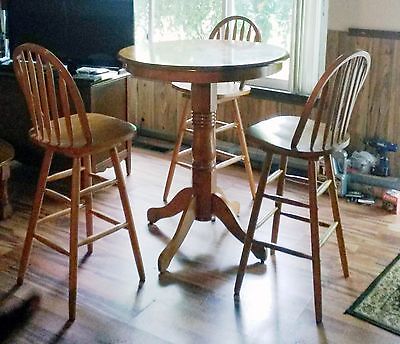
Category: table